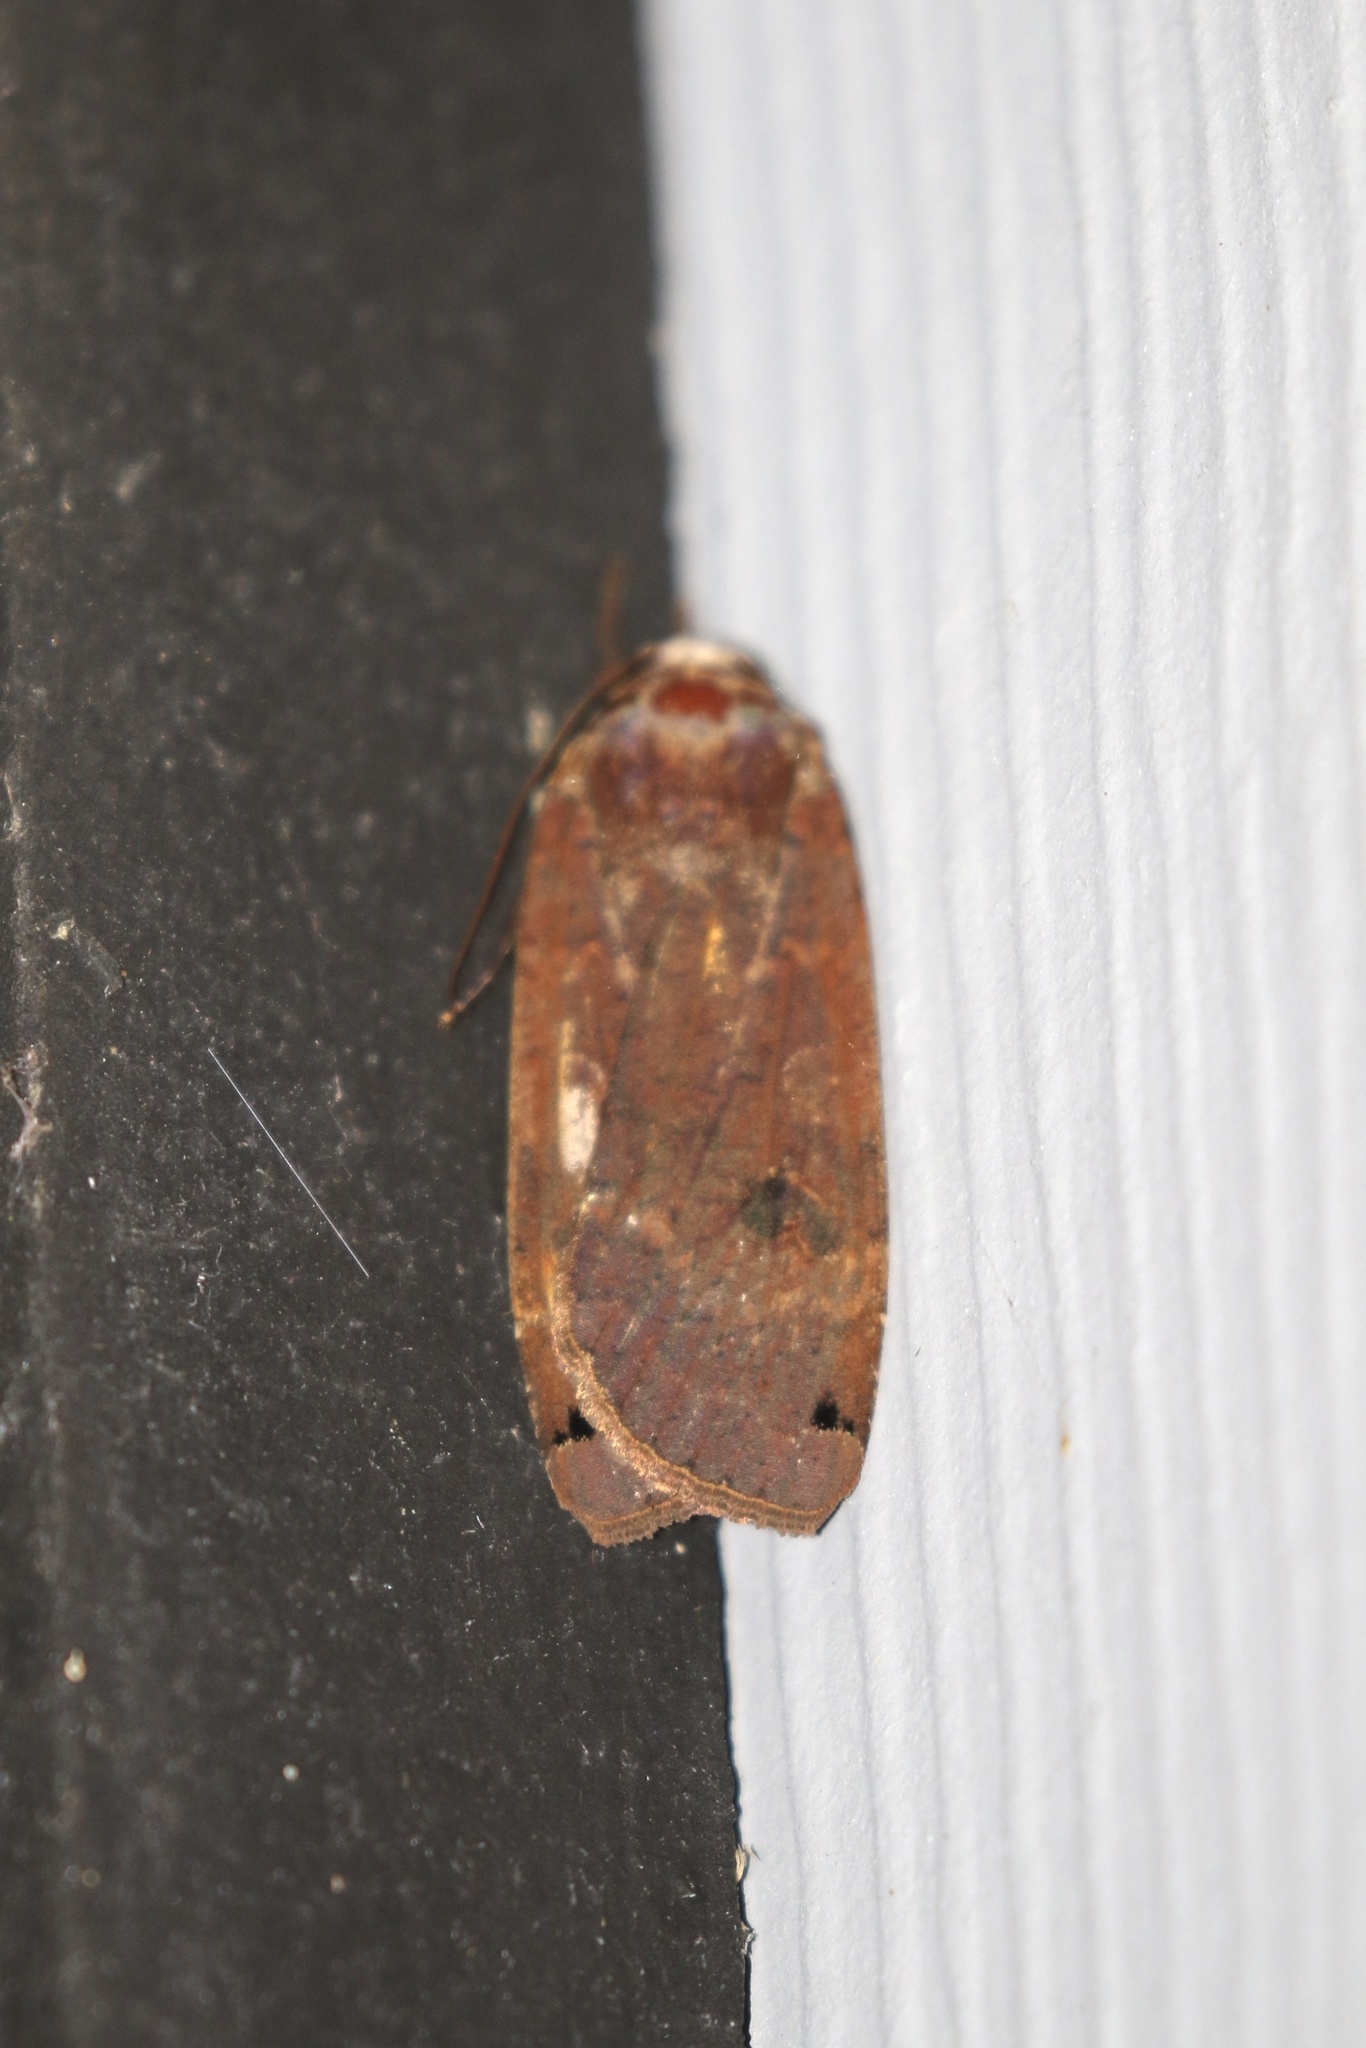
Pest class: cutworms